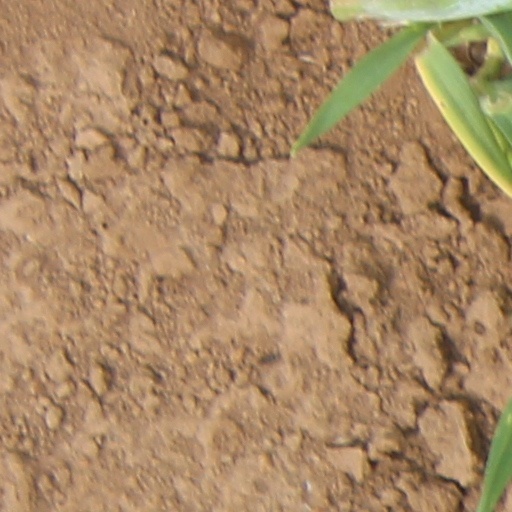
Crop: wheat